Effects of cannabis

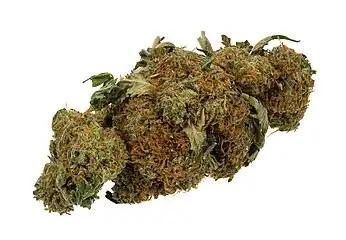
A dried cannabis flower

The short-term effects of cannabis are caused by many chemical compounds in the cannabis plant, including 113 different cannabinoids, such as tetrahydrocannabinol, and 120 terpenes, which allow its drug to have various psychological and physiological effects on the human body. Different plants of the genus Cannabis contain different and often unpredictable concentrations of THC and other cannabinoids and hundreds of other molecules that have a pharmacological effect, so the final net effect cannot reliably be foreseen.